Numedal Line

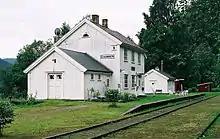
Gvammen Station

With the construction of the Sørland Line to Kongsberg, which opened on 10 November 1871, proposals were launched to extend the line up Numedal. On 16 August 1873, a meeting was held between representatives from the municipalities in Numedal to discuss how they could convince national politicians to build the Bergen Line through Numedal. However, instead the Bergen Line was decided to run through Hallingdal. What finally spurred the construction was the construction of hydroelectric power stations in the valley. In 1907, the government, through its power agency, had secured rights to build a power station in the rivers Numedalslågen and Tunnhovdfjorden. The state saw it as advantageous to build a railway through the valley to aid construction of Nore I and Nore II Power Station, despite the line not being on the railway plan. This was because machines weighing up to would have to be transported up the valley. The initial estimates for the line was a cost of 8.3 million Norwegian krone (NOK).